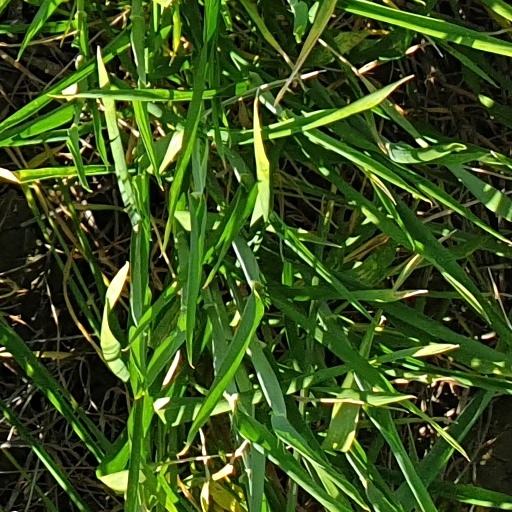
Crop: wheat